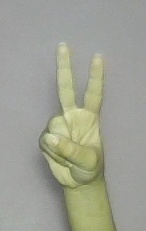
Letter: taa